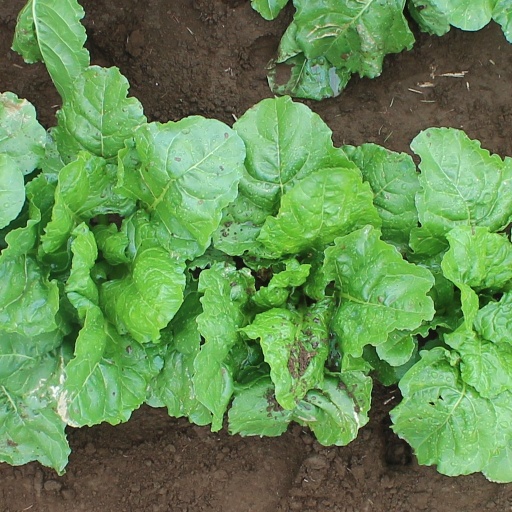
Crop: sugar beet